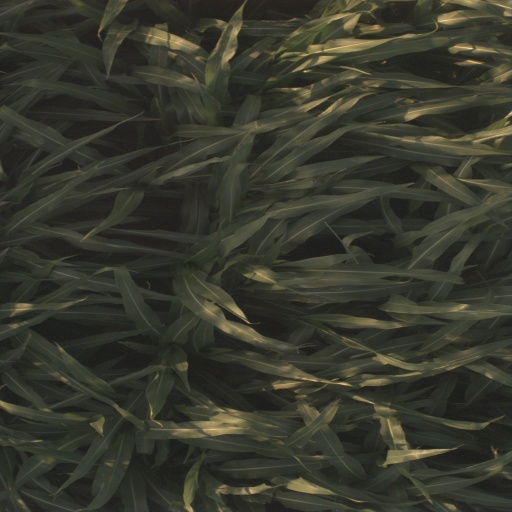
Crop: sorghum